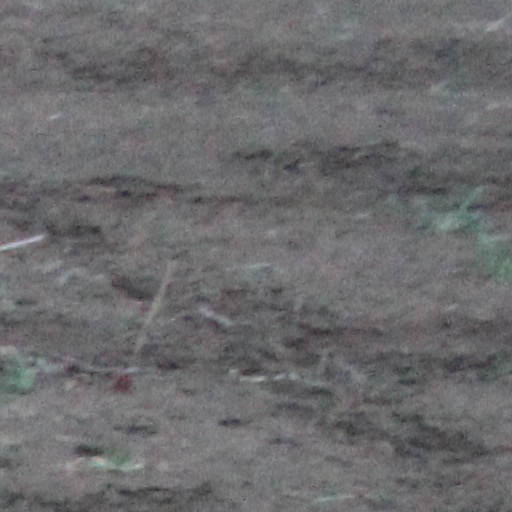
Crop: wheat